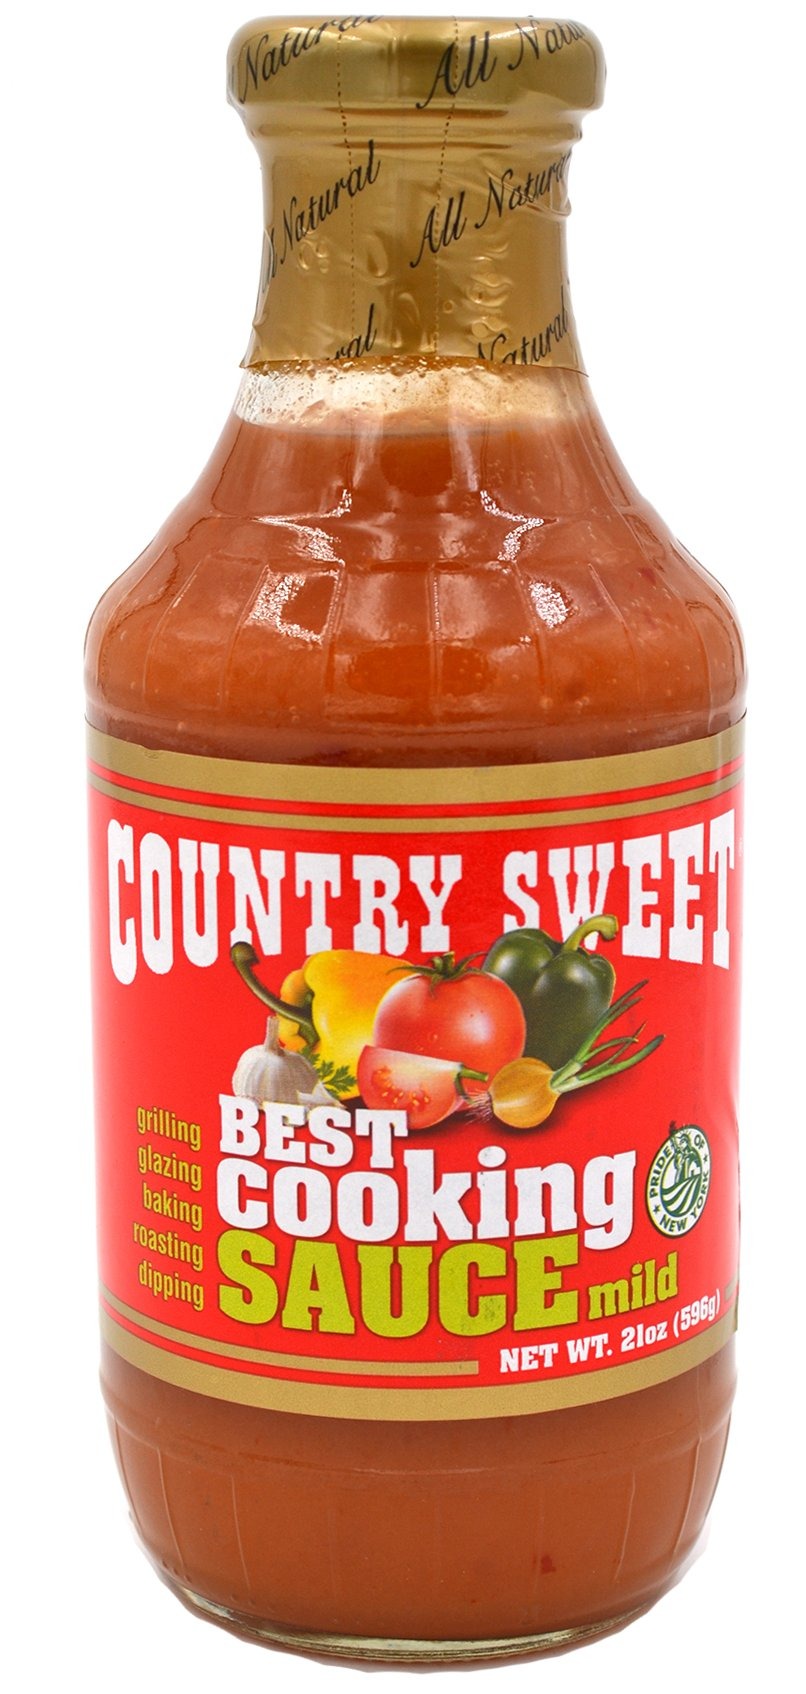
Item Name: Country Sweet Sauce - Premium Cooking and Finishing Sauce (Mild, 21 ounces)
Bullet Point 1: SWEET & TANGY || Country Sweet's mild cooking and finishing sauce has a sweet and tangy flavor profile that will enhance the flavors of all your favorite dishes.
Bullet Point 2: PREMIUM QUALITY || Made with carefully selected ingredients, Country Sweet's sauce is crafted to constantly deliver a high-quality product that meets the demands of professional chefs and home cooks alike.
Bullet Point 3: ENHANCE YOUR DISHES || Elevate your cooking game with this delicious sauce's sweet and tangy flavors. Whether grilling, baking, or sautéing, Country Sweet's mild cooking sauce adds a delectable touch to every dish.
Bullet Point 4: USE ON ANYTHING || Country Sweet mild sauce is sweet, tangy and amazingly versatile. Use the sauce for grilling, glazing, baking, roasting and dipping on a variety of foods and meals.
Product Description: Gluten free. Low sodium. Grilling. Glazing. Baking. Roasting. Dipping. Best cooking sauce. theBestCookingSauce.com. Visit our website for delicious recipes: theBestCookingSauce.com. Pride of New York.
Value: 21.0
Unit: Ounce

Price: 13.1